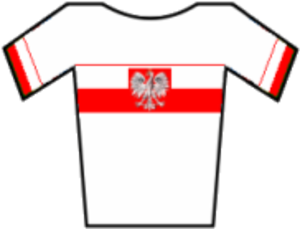
Liège-Bastogne-Liège 2019 / Startliste
Polske mesterskaber i landevejscykling
Liège-Bastogne-Liège 2019 var den 105. udgave af cykelløbet Liège-Bastogne-Liège. Det var det 20. arrangement på UCI's World Tour-kalender i 2019 og blev arrangeret 28. april 2019. Løbet blev vundet af danske Jakob Fuglsang fra Astana Pro Team.